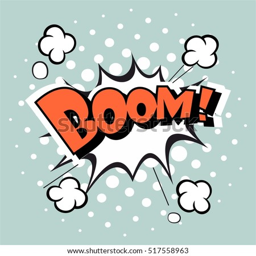
comic speech bubble , vector cartoon on a light blue background .